Pirin Mountains

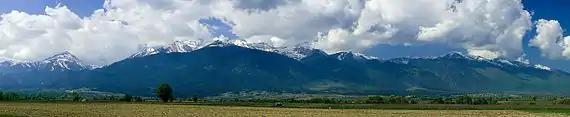
Panorama of Pirin from the Razlog Valley

Pirin is situated in south-western Bulgaria and is part of the Rila–Rhodope Massif. To the north, the Predel Saddle and mountain pass at altitude separates it from the Rila mountain range. To the east, Pirin borders the Razlog Valley, the valley of the river Mesta and the Momina Klisura Gorge that separate it from the Rhodope Mountains. To the south, the Paril Saddle divides it from the Slavyanka mountain range. To the west, Pirin reaches the valley of the river Struma, including the Kresna Gorge and the Sandanski–Petrich Valley, that serve as a divide from the Vlahina, Maleshevo and Ograzhden mountains further to the west.